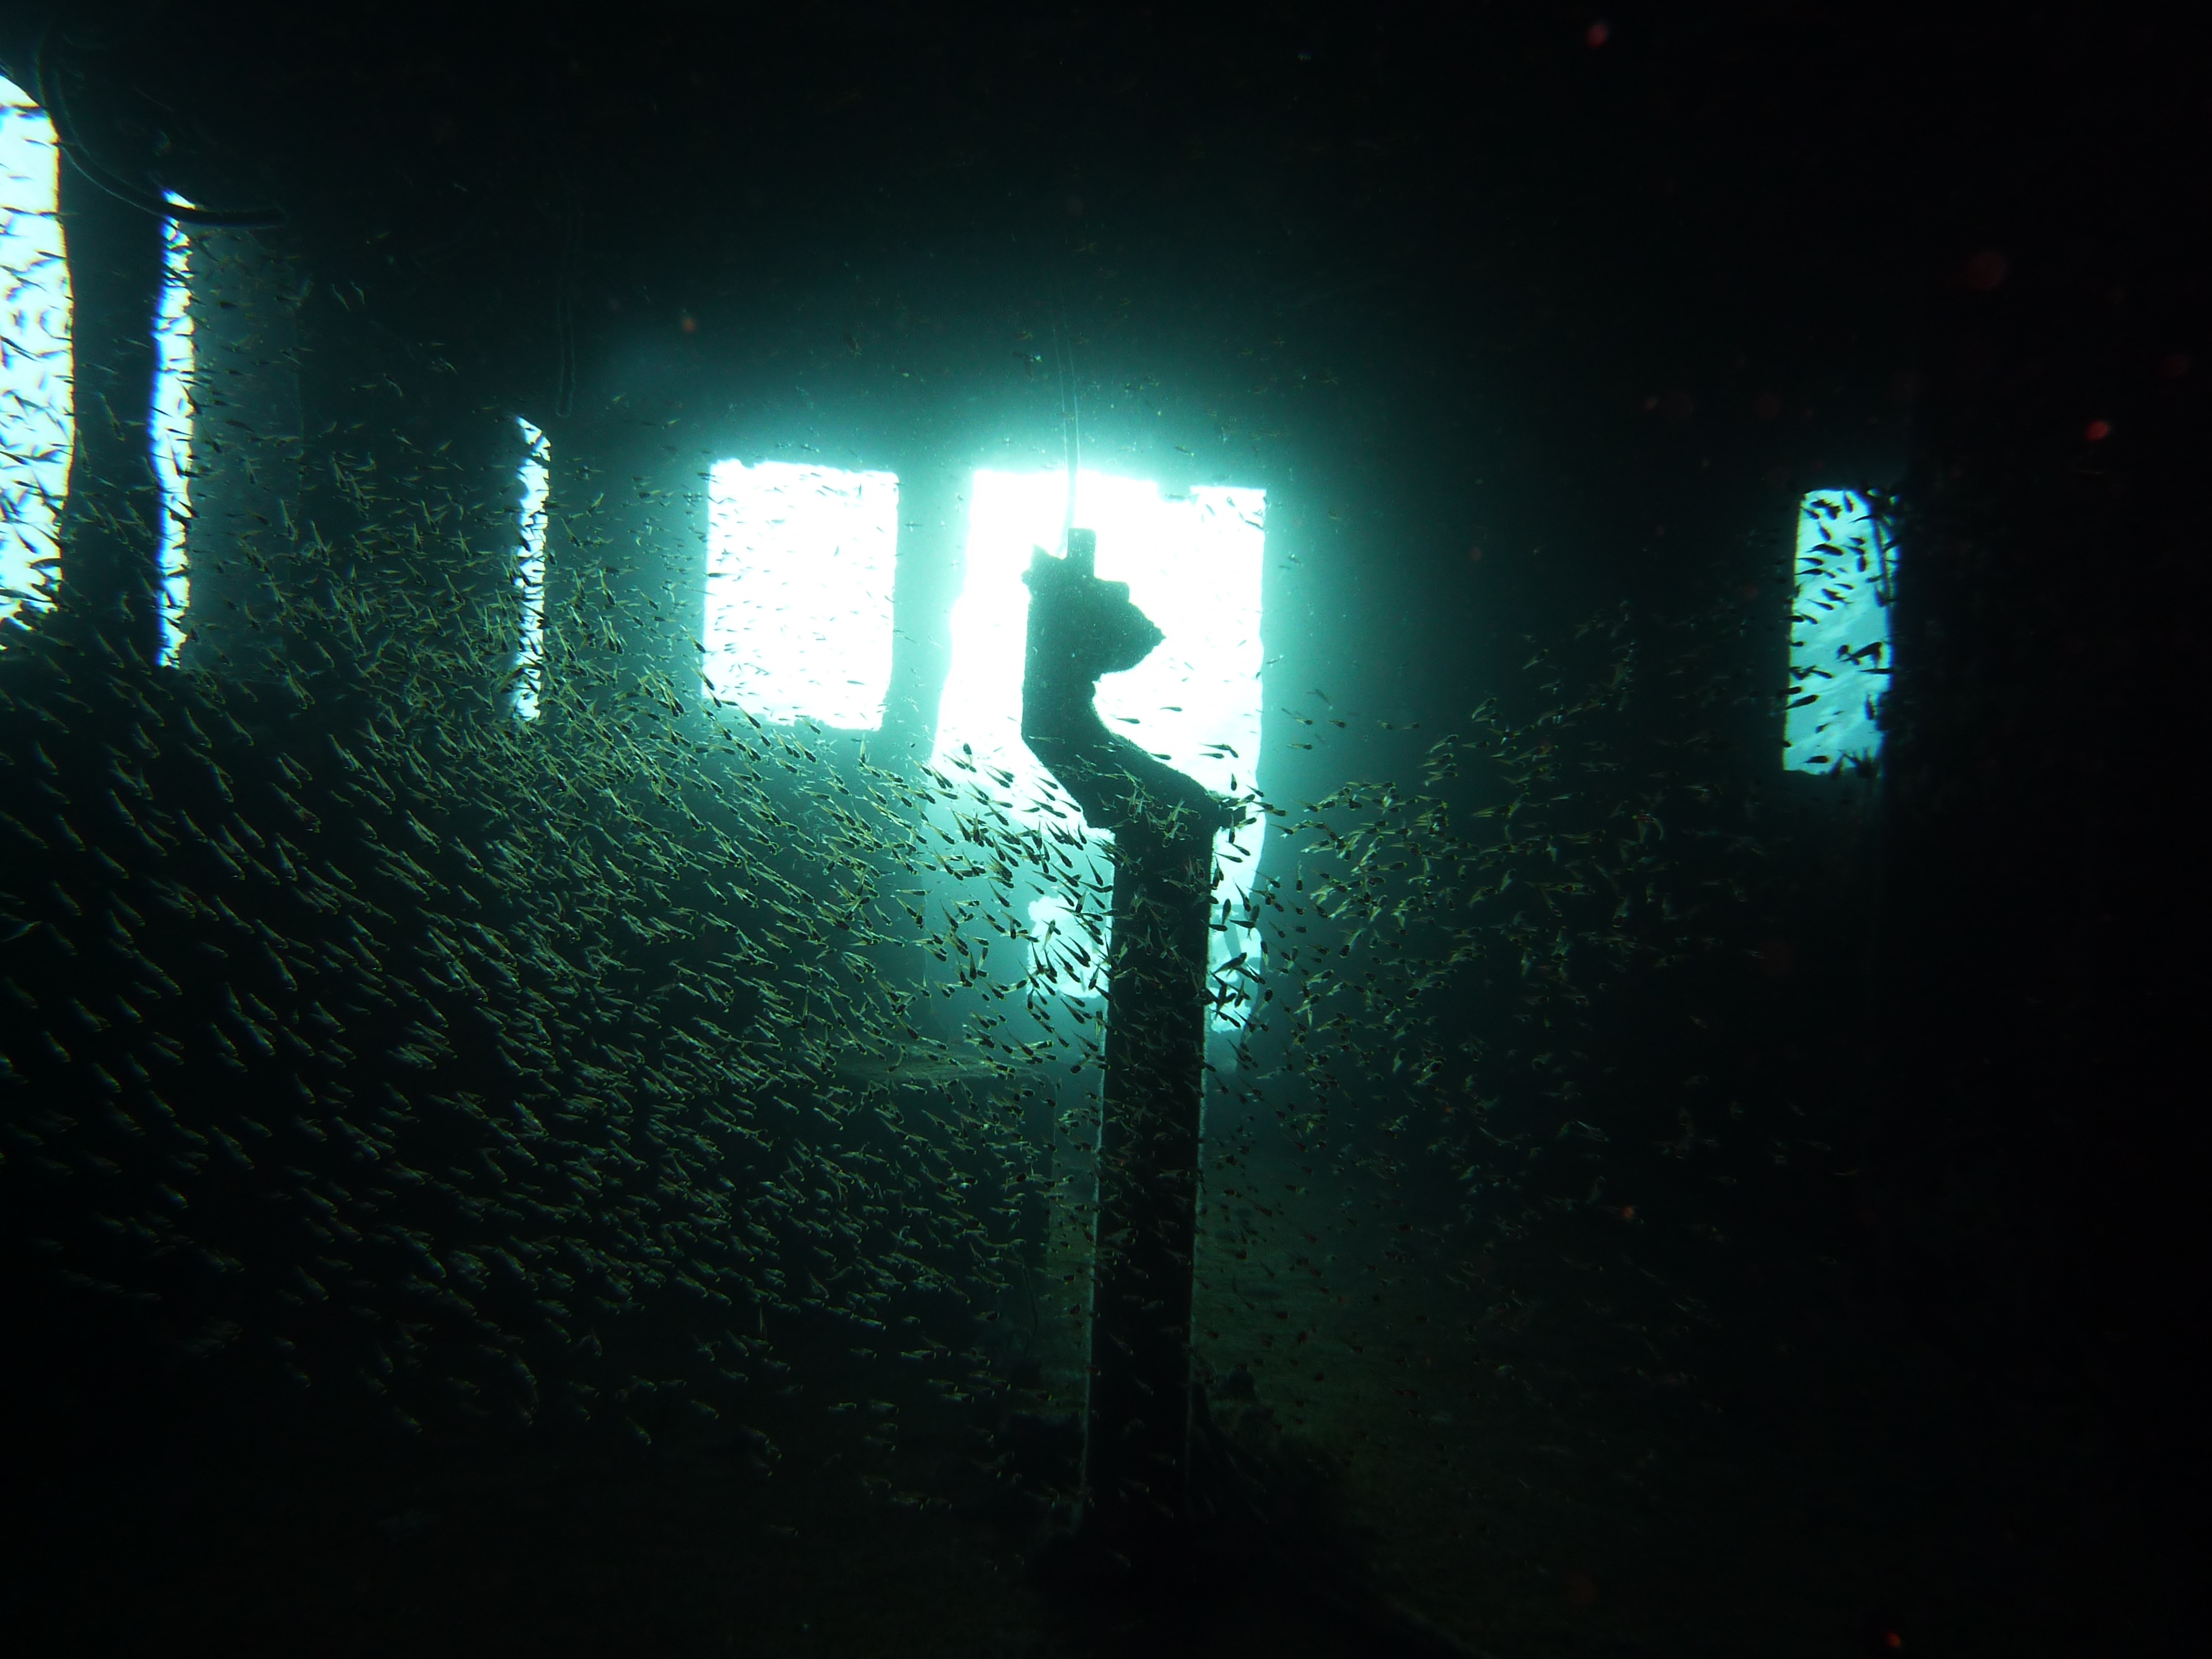
sea, water, light, bridge, night, sunlight, ship, mystical, diving, underwater, green, darkness, street light, lighting, stage, accident, wreck, setting, scrap, back light, misfortune, atmosphere of earth